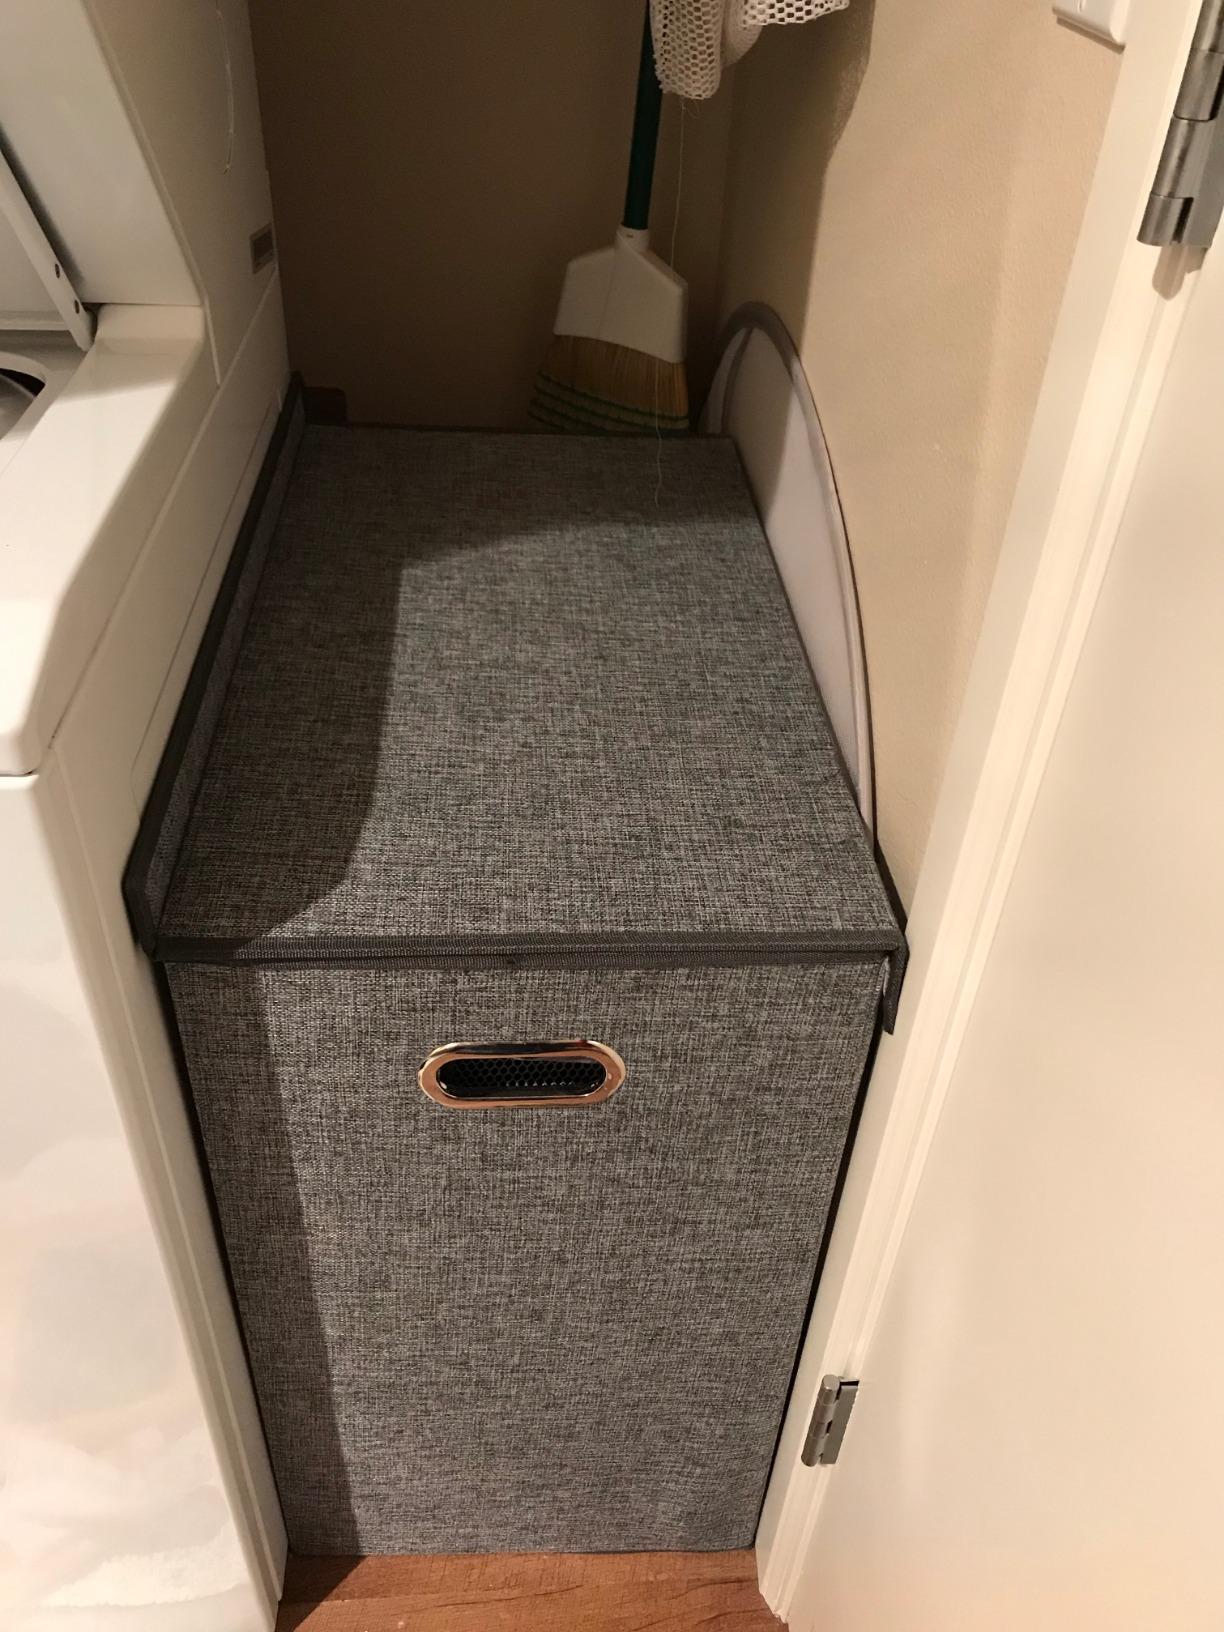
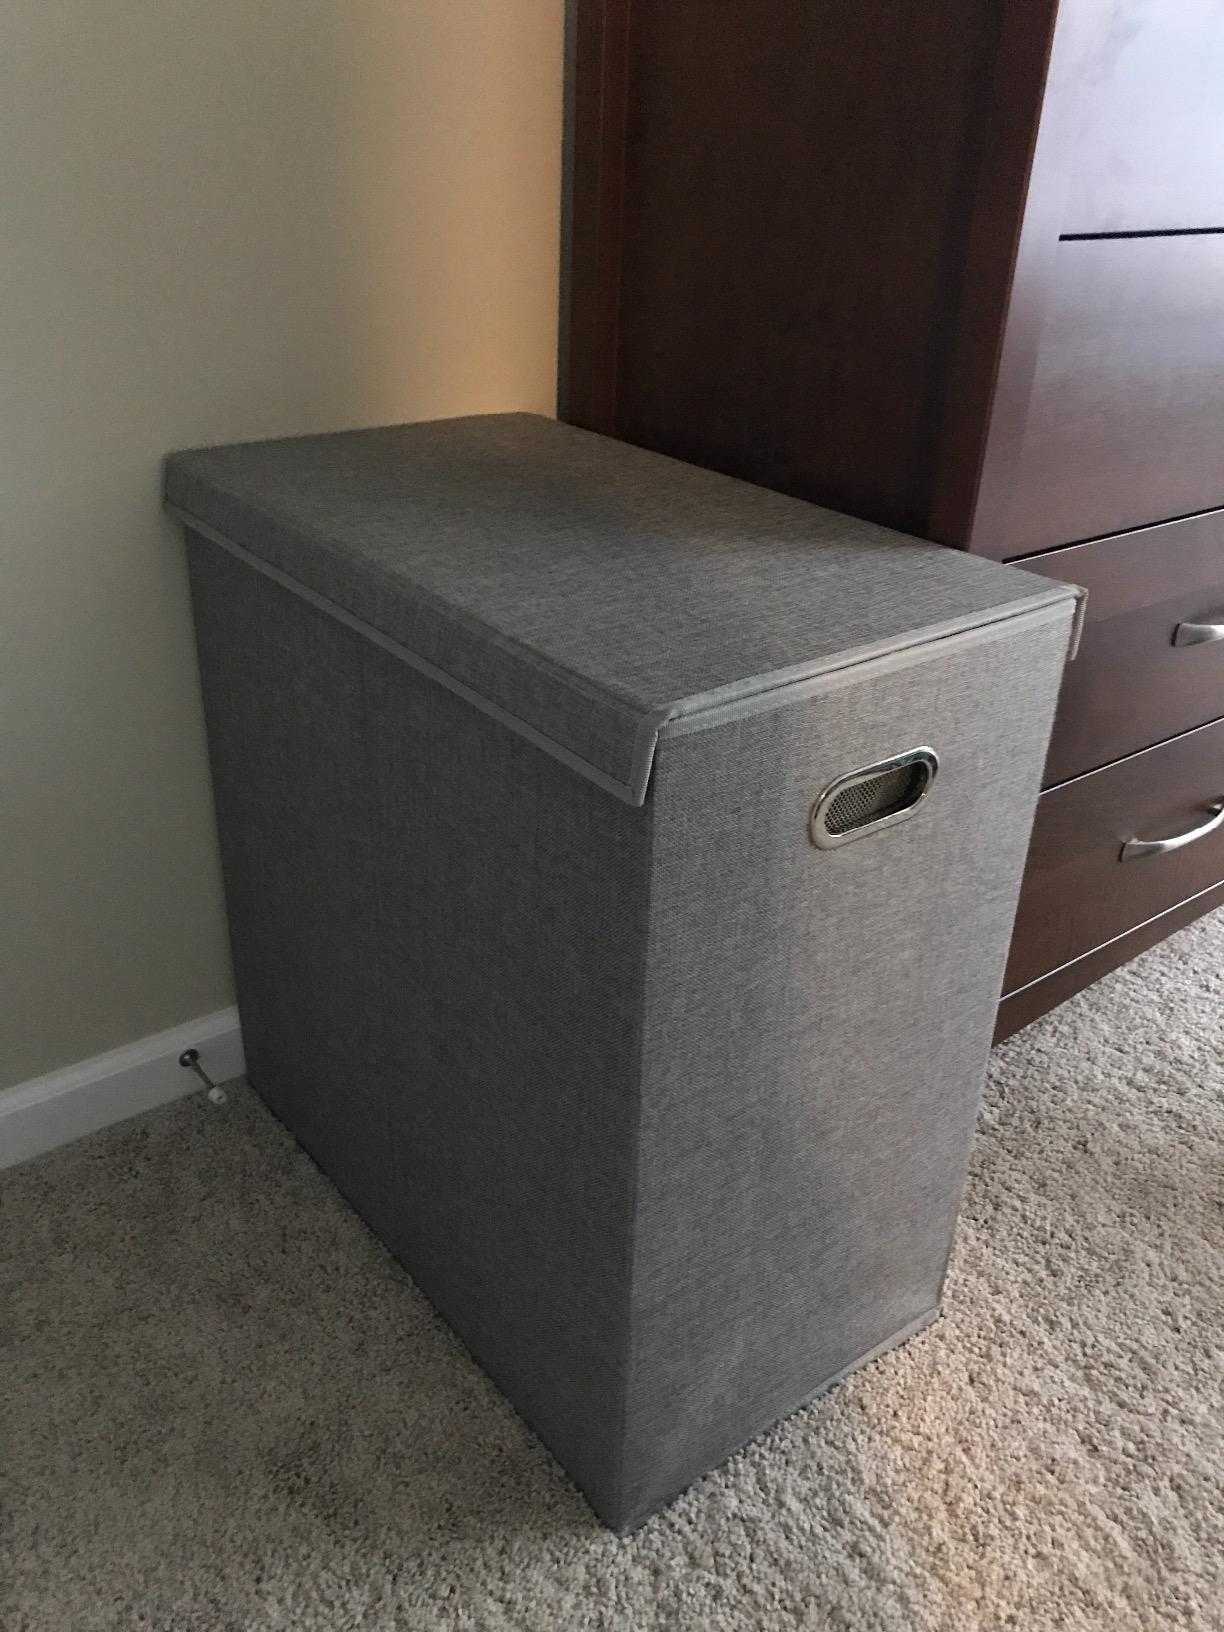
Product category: items_hamper
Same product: yes